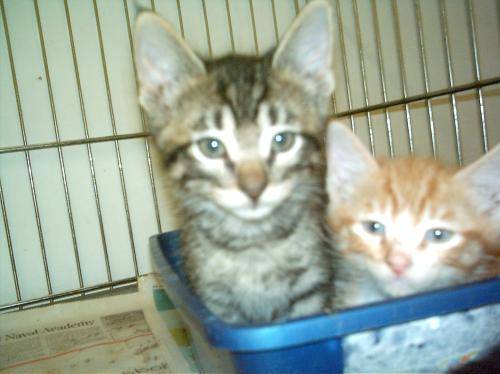
Label: cat